David Röell

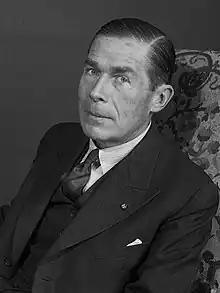
David Röell (1945)

David Cornelis Röell (Utrecht, 23 November 1894 – Amsterdam, 3 December 1961) was a Dutch museum director.